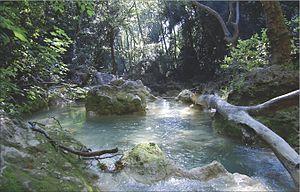
La Rivière de Dardennes constitue la première partie du petit fleuve côtier le Las.
Le Las est un petit fleuve côtier du département du Var, en région Provence-Alpes-Côte d'Azur. Le Las est situé sur le territoire des communes du Revest-les-Eaux et de Toulon.